Betty Liu

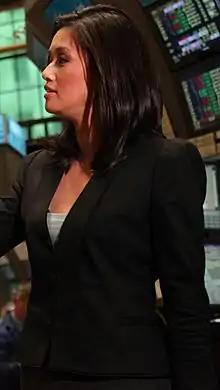
Liu in 2010

Betty W. Liu is the Executive Vice Chairman of the New York Stock Exchange and the Chief Experience Officer of Intercontinental Exchange. Liu joined the NYSE Group after ICE acquired Radiate, the ed-tech startup she founded. Liu is a former news anchor for Bloomberg Television, a subsidiary of Bloomberg L.P. A business journalist, Liu regularly interviewed influential business, political and media leaders including Warren Buffett, Elon Musk, and Arianna Huffington.